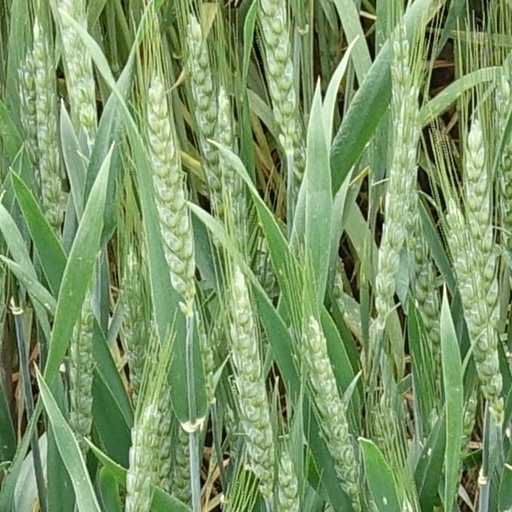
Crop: wheat